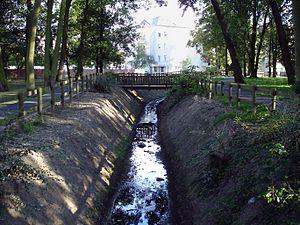
Sarcelles est une commune française située dans le département du Val-d'Oise en région Île-de-France.
Le Petit Rosne est une rivière de 17 kilomètres de longueur située en plaine de France, dans l'Est du département du Val-d'Oise. Il s'agit du principal affluent du Croult qu'il rejoint à Garges-lès-Gonesse.